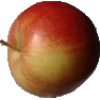
Label: Apple Red 2